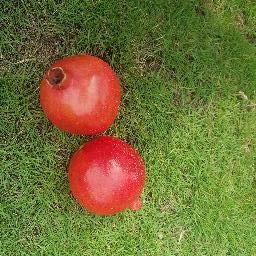
Fruit: Pomegranate
Quality: Good